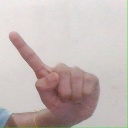
अक्षर: ए